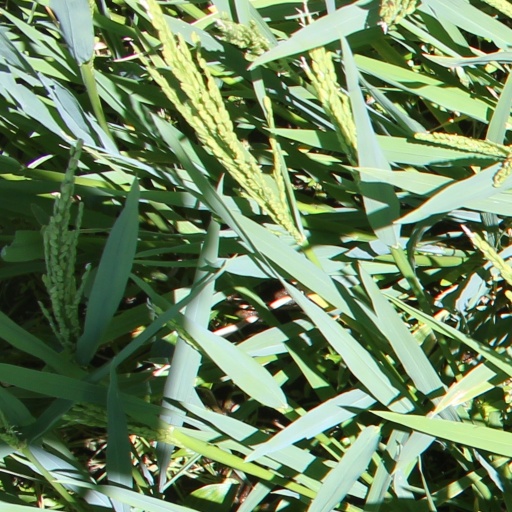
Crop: rice